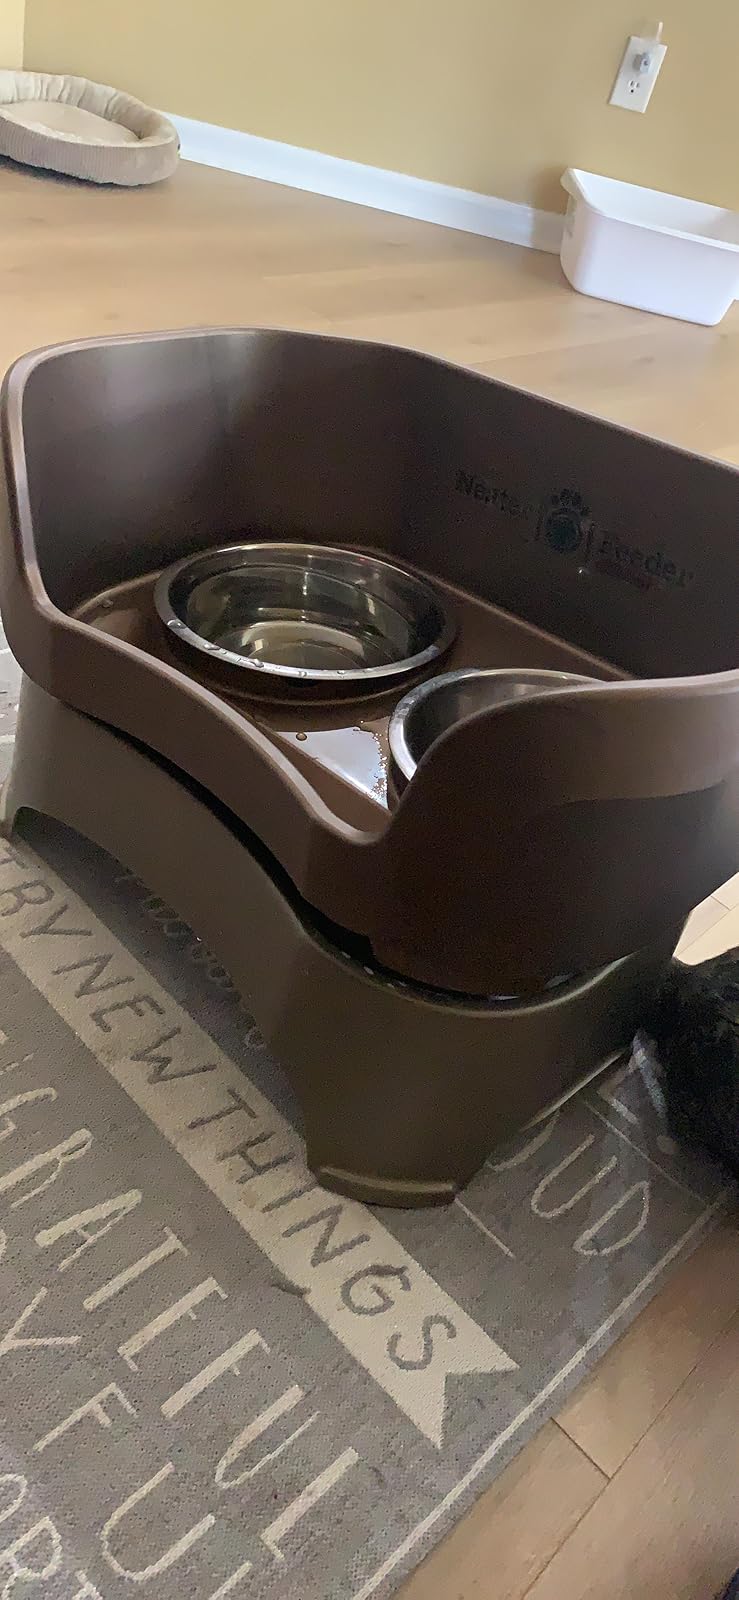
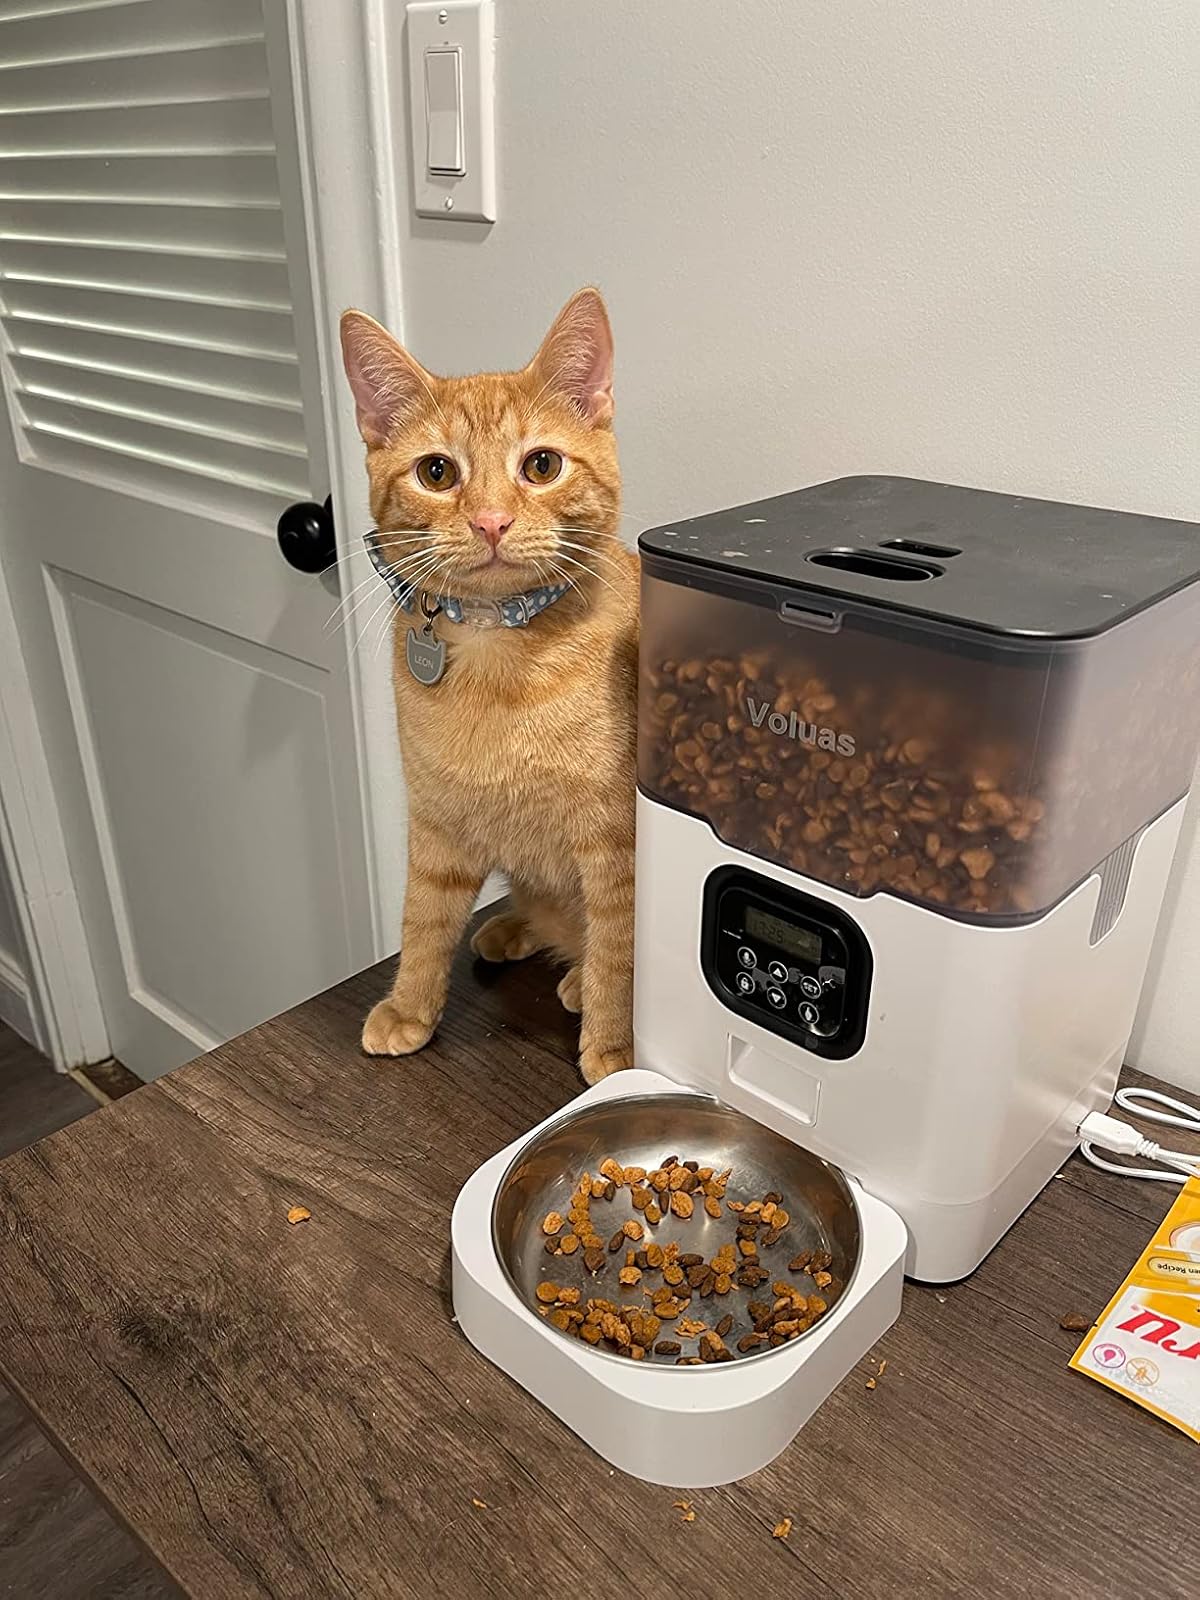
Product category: items_feeder
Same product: no